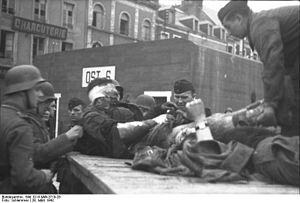
Le cimetière de l’Est est un cimetière datant de 1881 situé à l’est de Rennes dans le quartier Francisco-Ferrer - Vern - Poterie.